Moor Row railway station

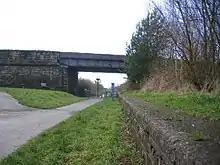
Remains of platform at side of cycle track in 2005

Moor Row railway station was built by the Whitehaven, Cleator and Egremont Railway. It served the village of Moor Row, Cumbria, England.